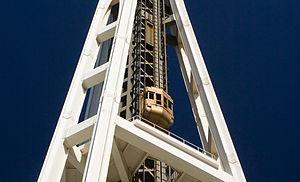
La Space Needle à Seattle